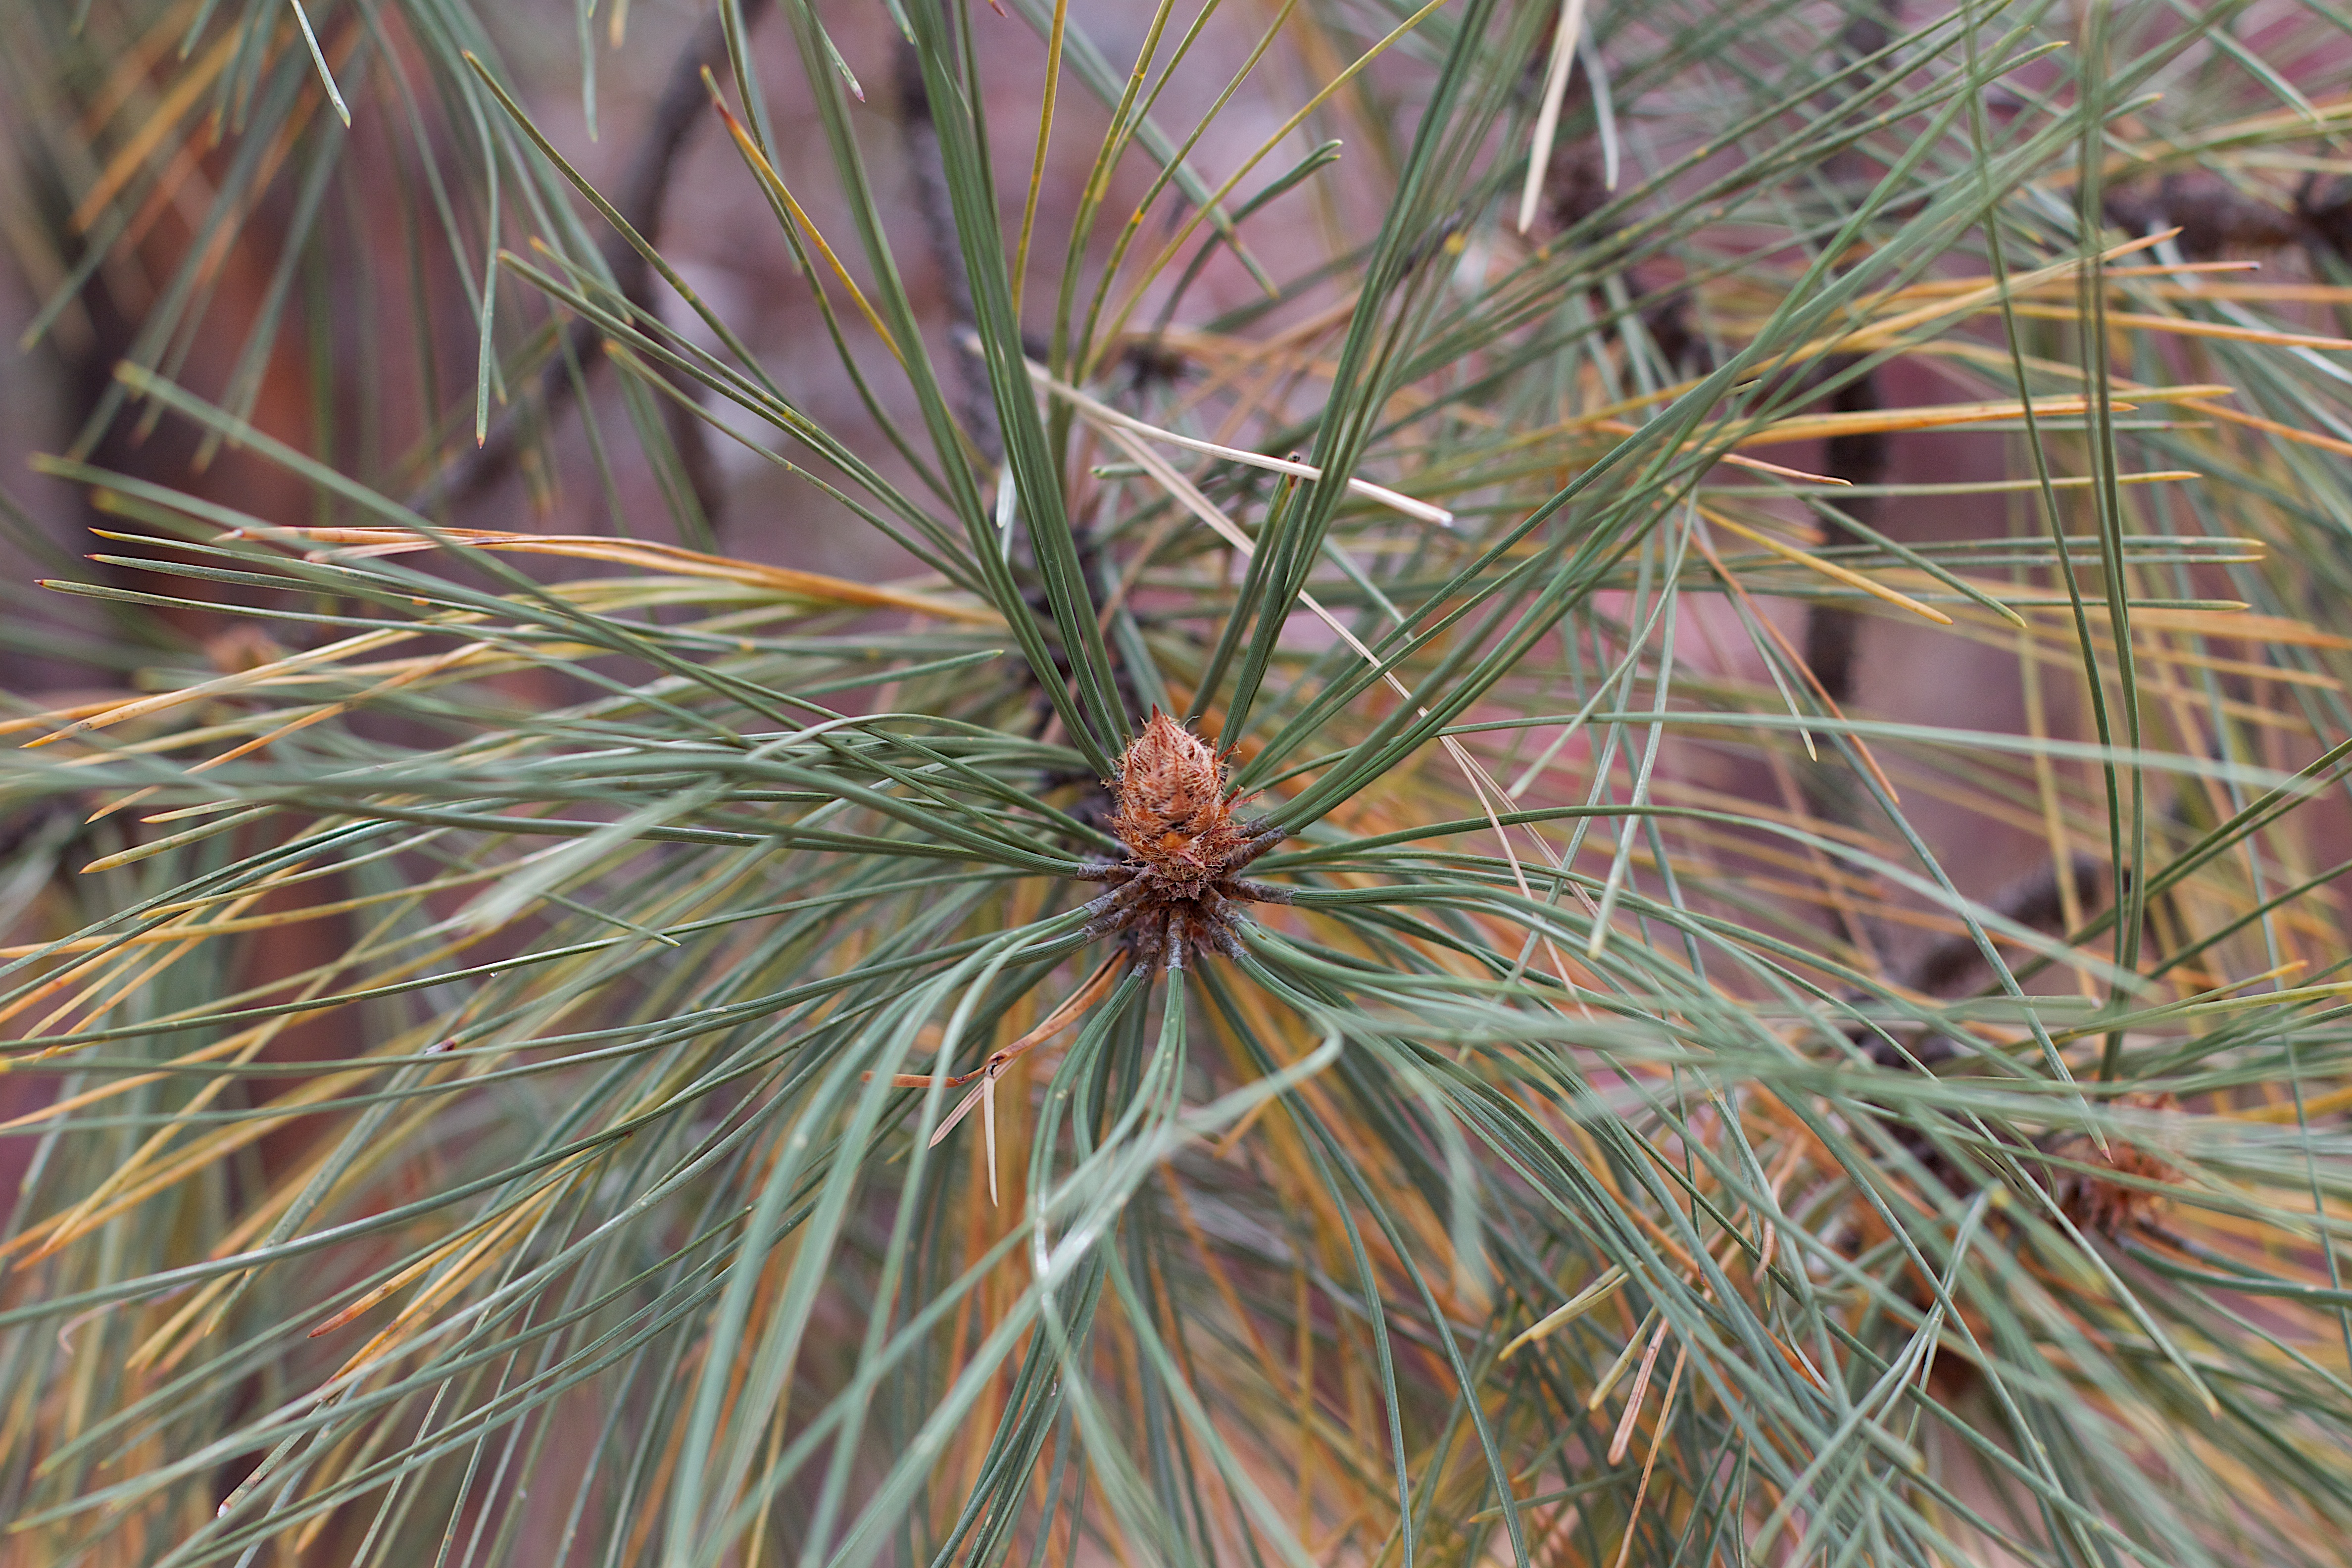
tree, grass, branch, plant, leaf, flower, pine, botany, fir, flora, twig, conifer, spruce, dailyshoot, larch, flowering plant, pine family, grass family, woody plant, land plant, thorns spines and prickles, arecales